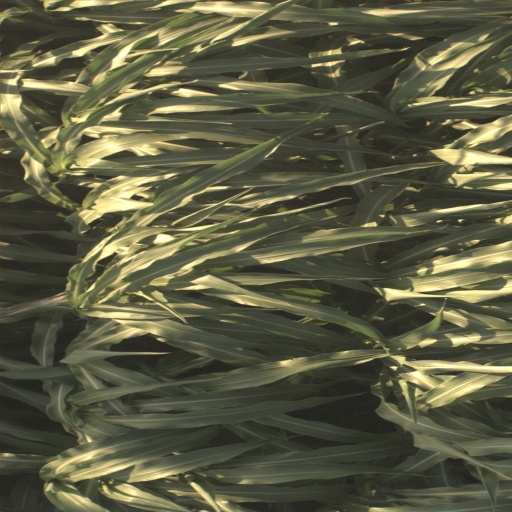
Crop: sorghum